Analytical engine

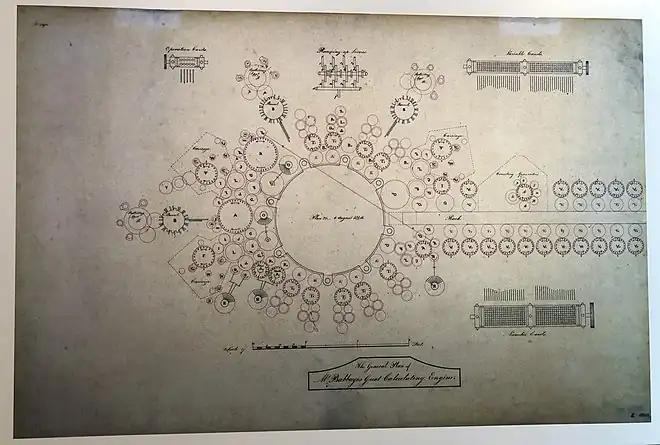
Plan diagram of the analytical engine from 1840

Intermittently from 1880 to 1910, Babbage's son Henry Prevost Babbage was constructing a part of the mill and the printing apparatus. In 1910, it was able to calculate a (faulty) list of multiples of pi. This constituted only a small part of the whole engine; it was not programmable and had no storage. (Popular images of this section have sometimes been mislabelled, implying that it was the entire mill or even the entire engine.) Henry Babbage's "analytical engine mill" is on display at the Science Museum in London. Henry also proposed building a demonstration version of the full engine, with a smaller storage capacity: "perhaps for a first machine ten (columns) would do, with fifteen wheels in each". Such a version could manipulate 20 numbers of 25 digits each, and what it could be told to do with those numbers could still be impressive. "It is only a question of cards and time", wrote Henry Babbage in 1888, "... and there is no reason why (twenty thousand) cards should not be used if necessary, in an analytical engine for the purposes of the mathematician".